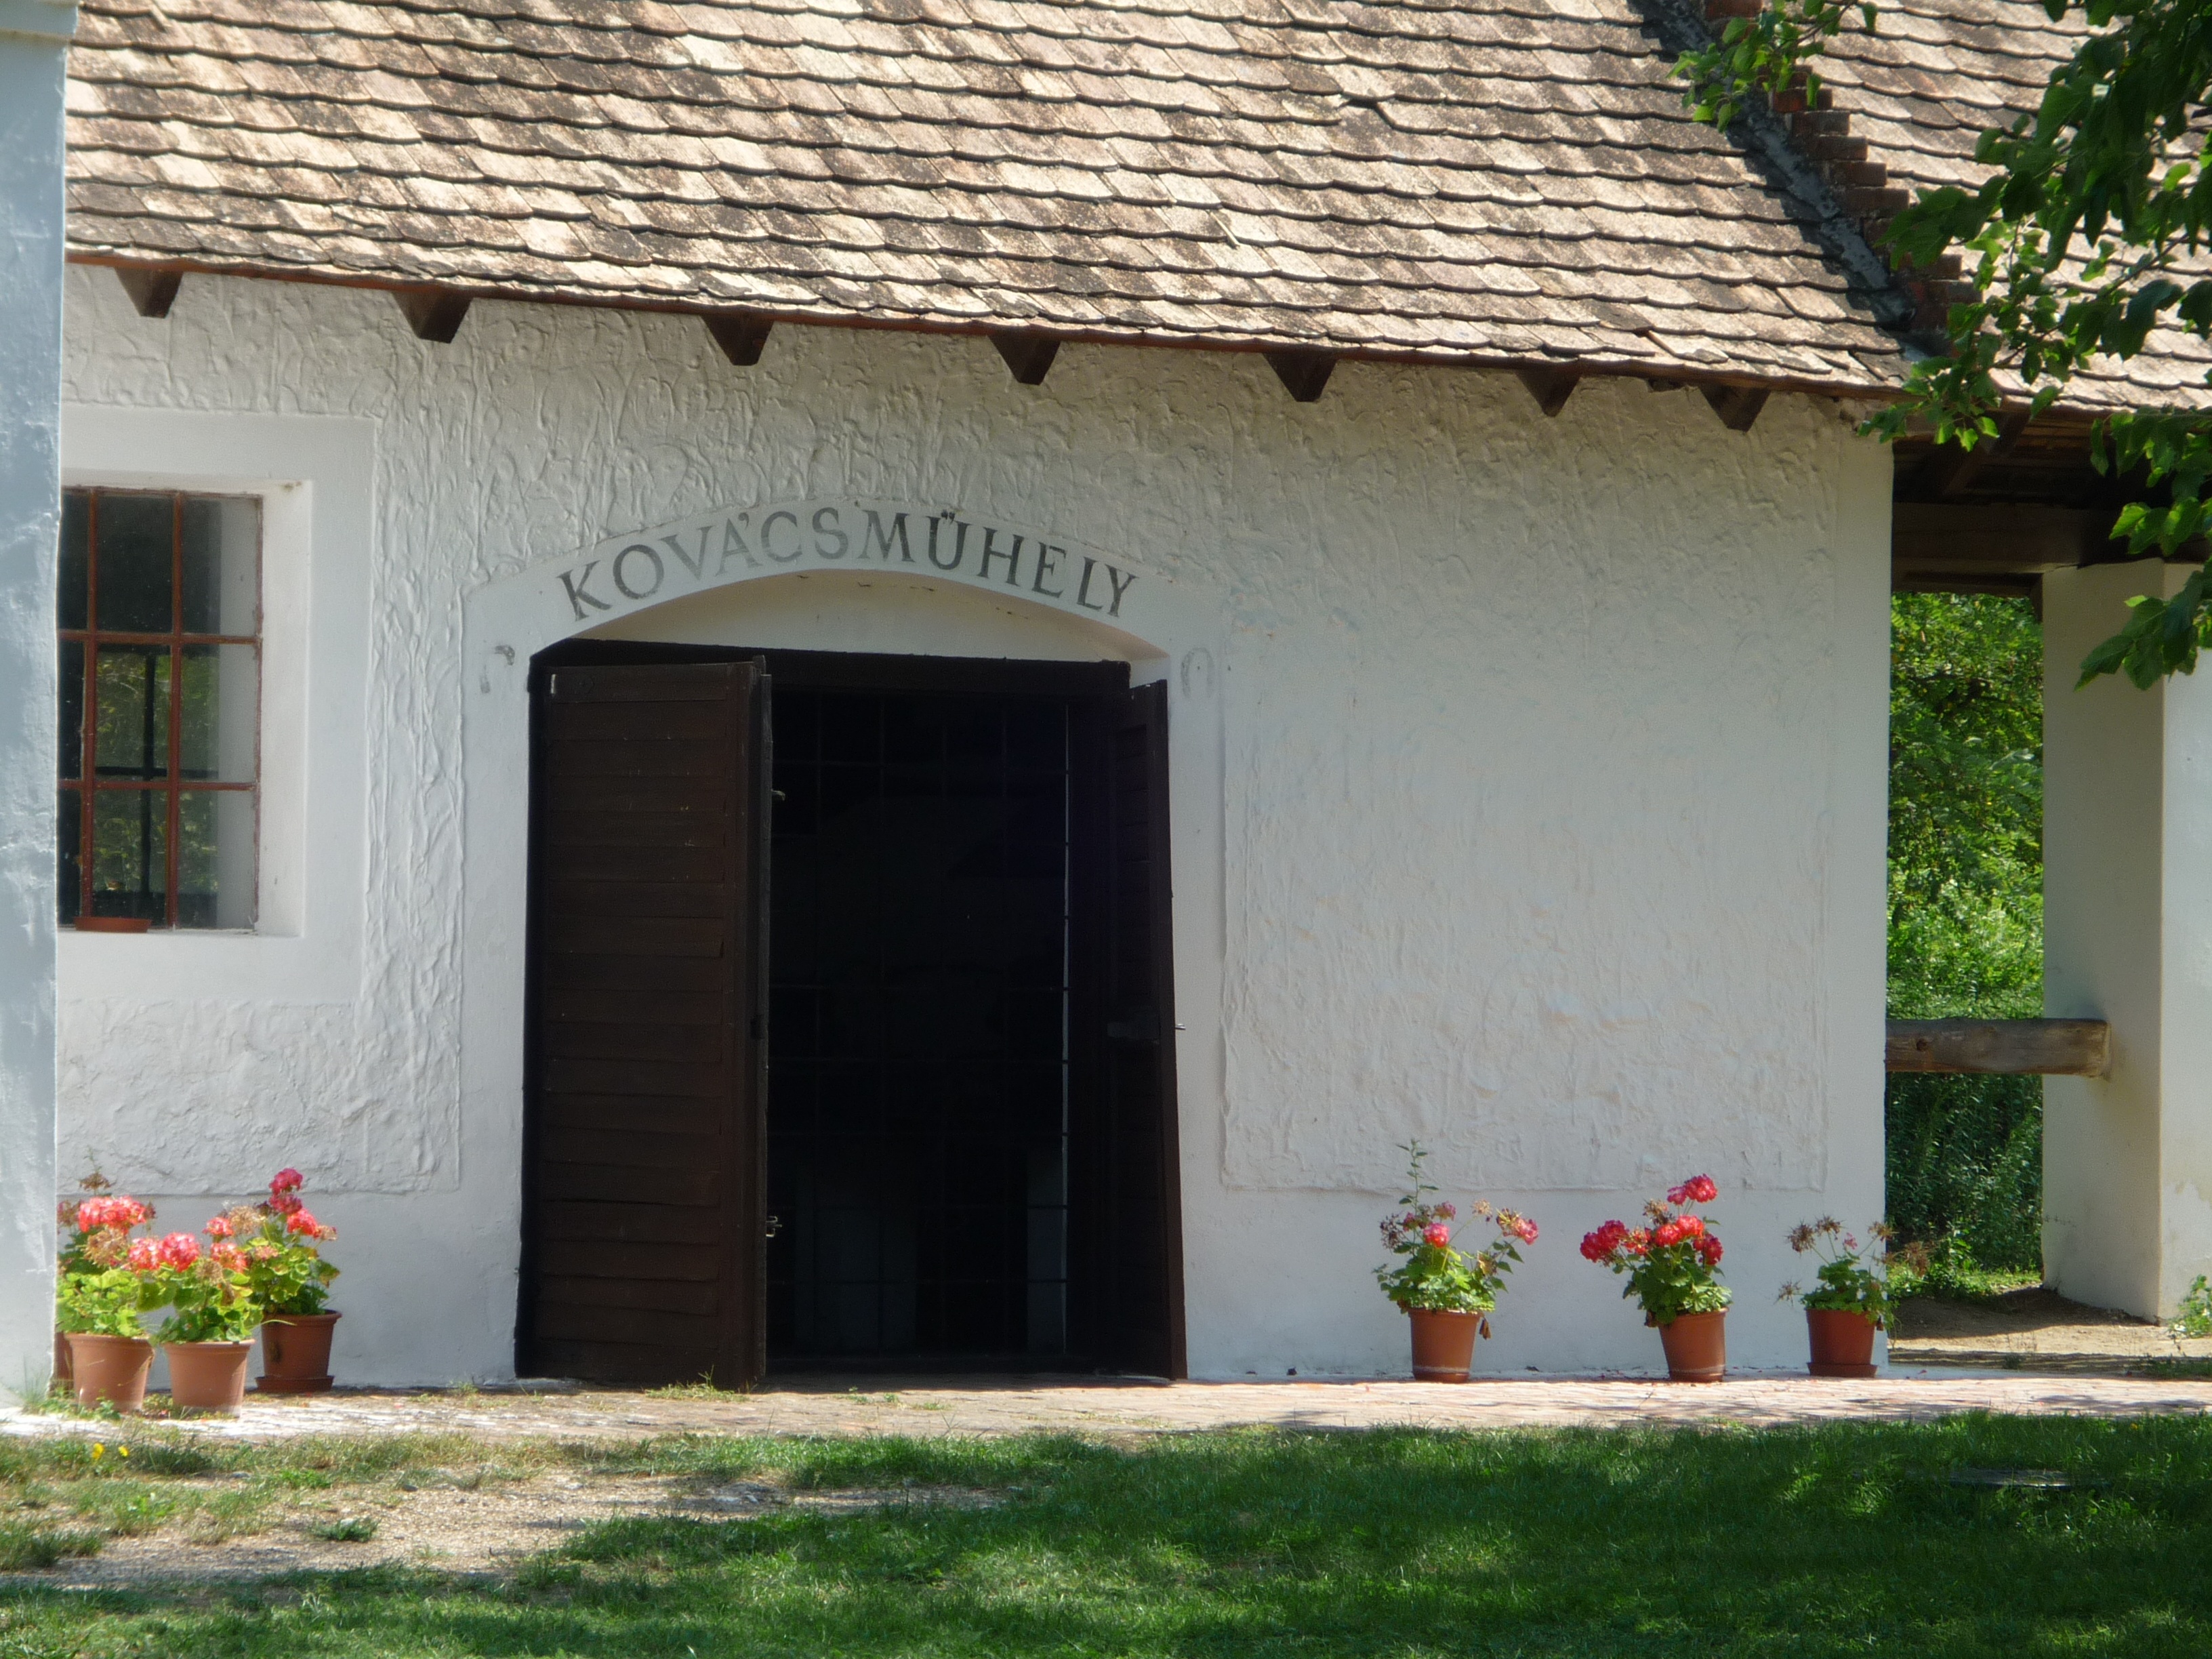
farm, villa, house, window, roof, building, old, barn, home, shed, porch, cottage, backyard, romance, facade, property, agriculture, door, courtyard, farmhouse, estate, siding, hacienda, truss, outdoor structure